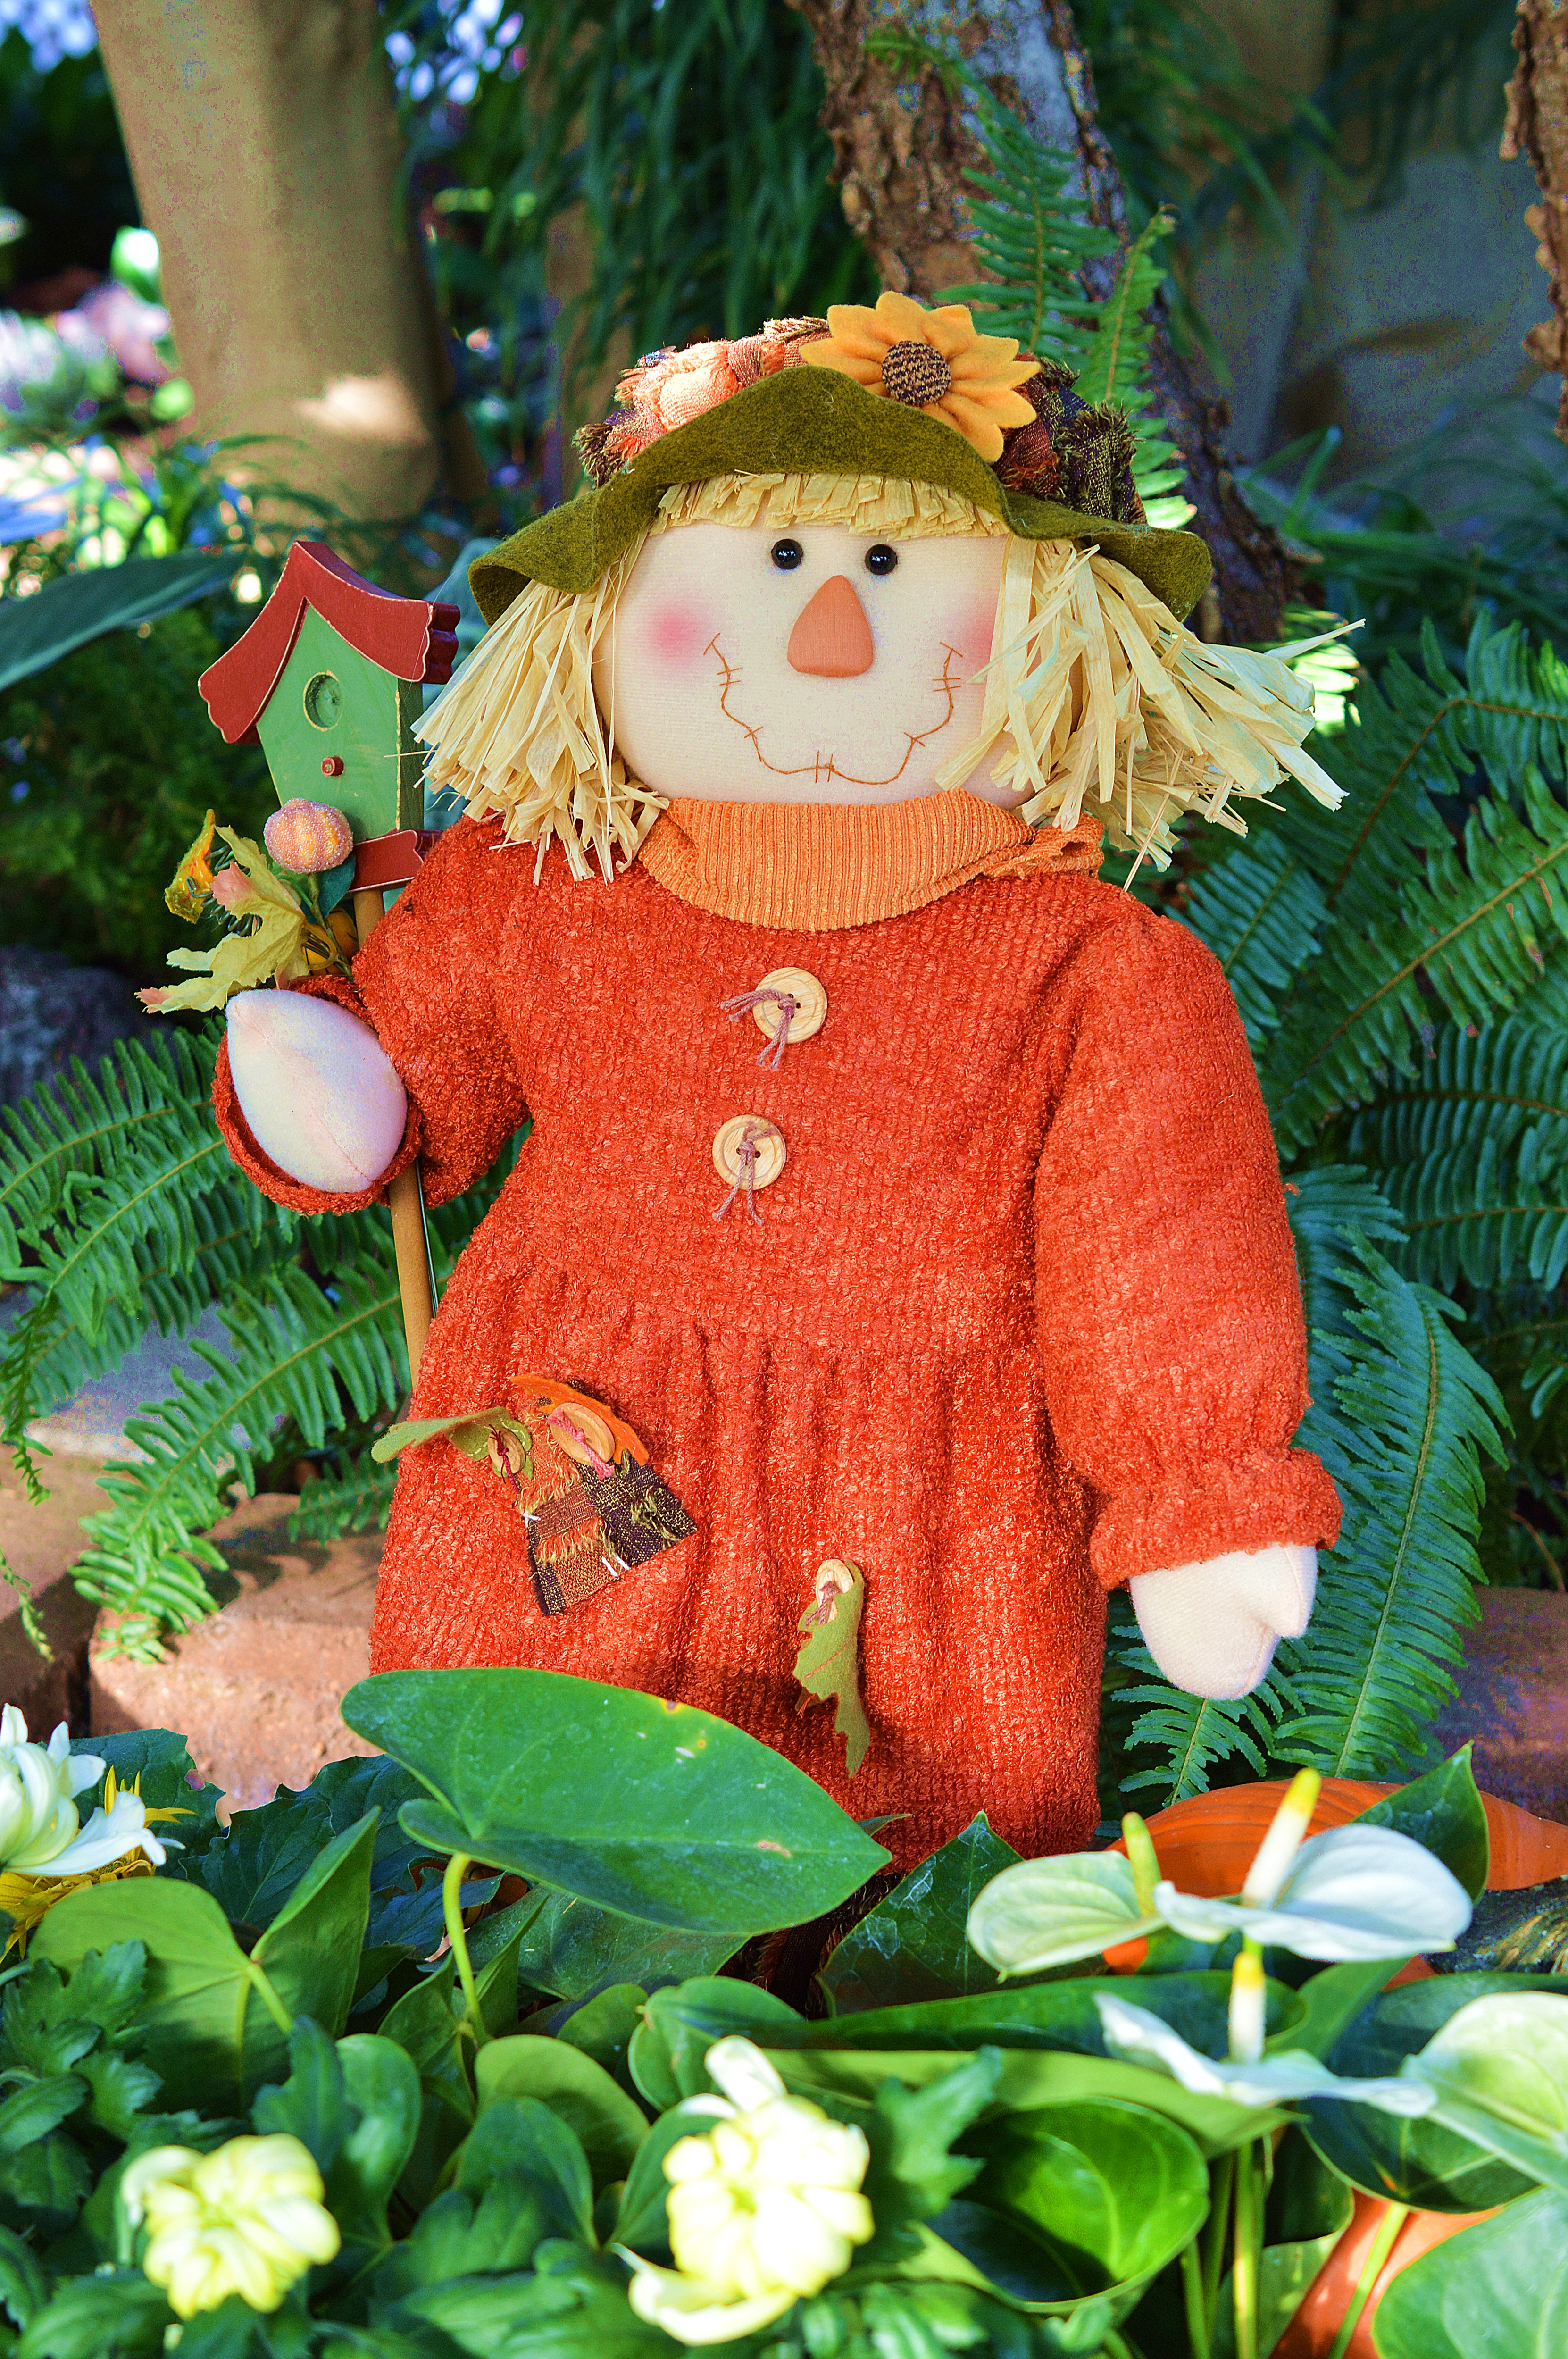
fall, flower, country, statue, harvest, autumn, hat, toy, season, christmas decoration, thanksgiving, doll, scarecrow, october, garden gnome